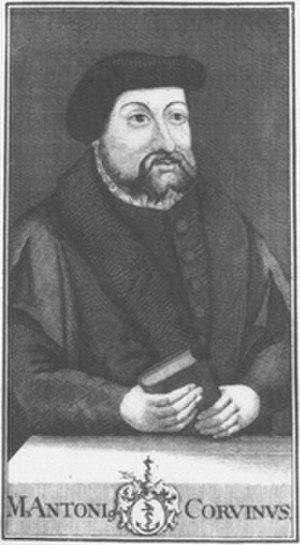
Anton Corvinus, né le 27 février 1501 ou le 11 avril 1501 à Warburg dans la principauté épiscopale de Paderborn et décédé le 5 avril 1553 à Hanovre, est un théologien, réformateur luthérien actif en Basse-Saxe et le surintendant de l’église dans la principauté de Calengerg-Göttingen.